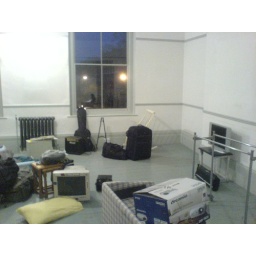
taken in the guinea pigs house